Hollow Horn Bear

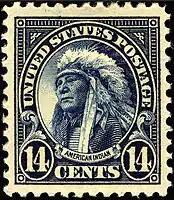
Hollow Horn Bear as featured on a 1922 US postage stamp

Hollow Horn Bear was featured on a 14-cent postage stamp and on a five dollar bill. Although identified as simply an "American Indian," the stamp, designed by Clair Aubrey Huston, was based on a photograph of Hollow Horn Bear taken by De Lancey Gill.